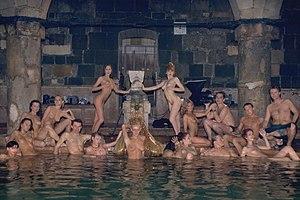
Tournage du film ""Concupiscence"", de John B. Root
Jean Guilloré, dit John B. Root, est un réalisateur et producteur français de films pornographiques, né le 28 novembre 1958 à Chambéry. D'abord auteur de livres pour la jeunesse, il se lance en 1994 dans le porno, dont il devient l'un des noms les plus connus en France. Il est également l'un des premiers réalisateurs de X français à avoir misé sur l'Internet. Signant aussi bien des gonzos que des films scénarisés « à l'ancienne », il se pose en défenseur de la pornographie en tant que forme d'expression artistique.